Habar Yoonis

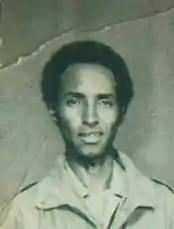
Colonel Lihle, commander of the SNMs military wing

Under the leadership of Abdirahman Ahmed Ali Tuur the SNM carried out a successful invasion of Northern Somalia overthrowing the Communist regime and establishing the democratic state of Somaliland. Abdirahman was sworn in as Somaliland's first president.